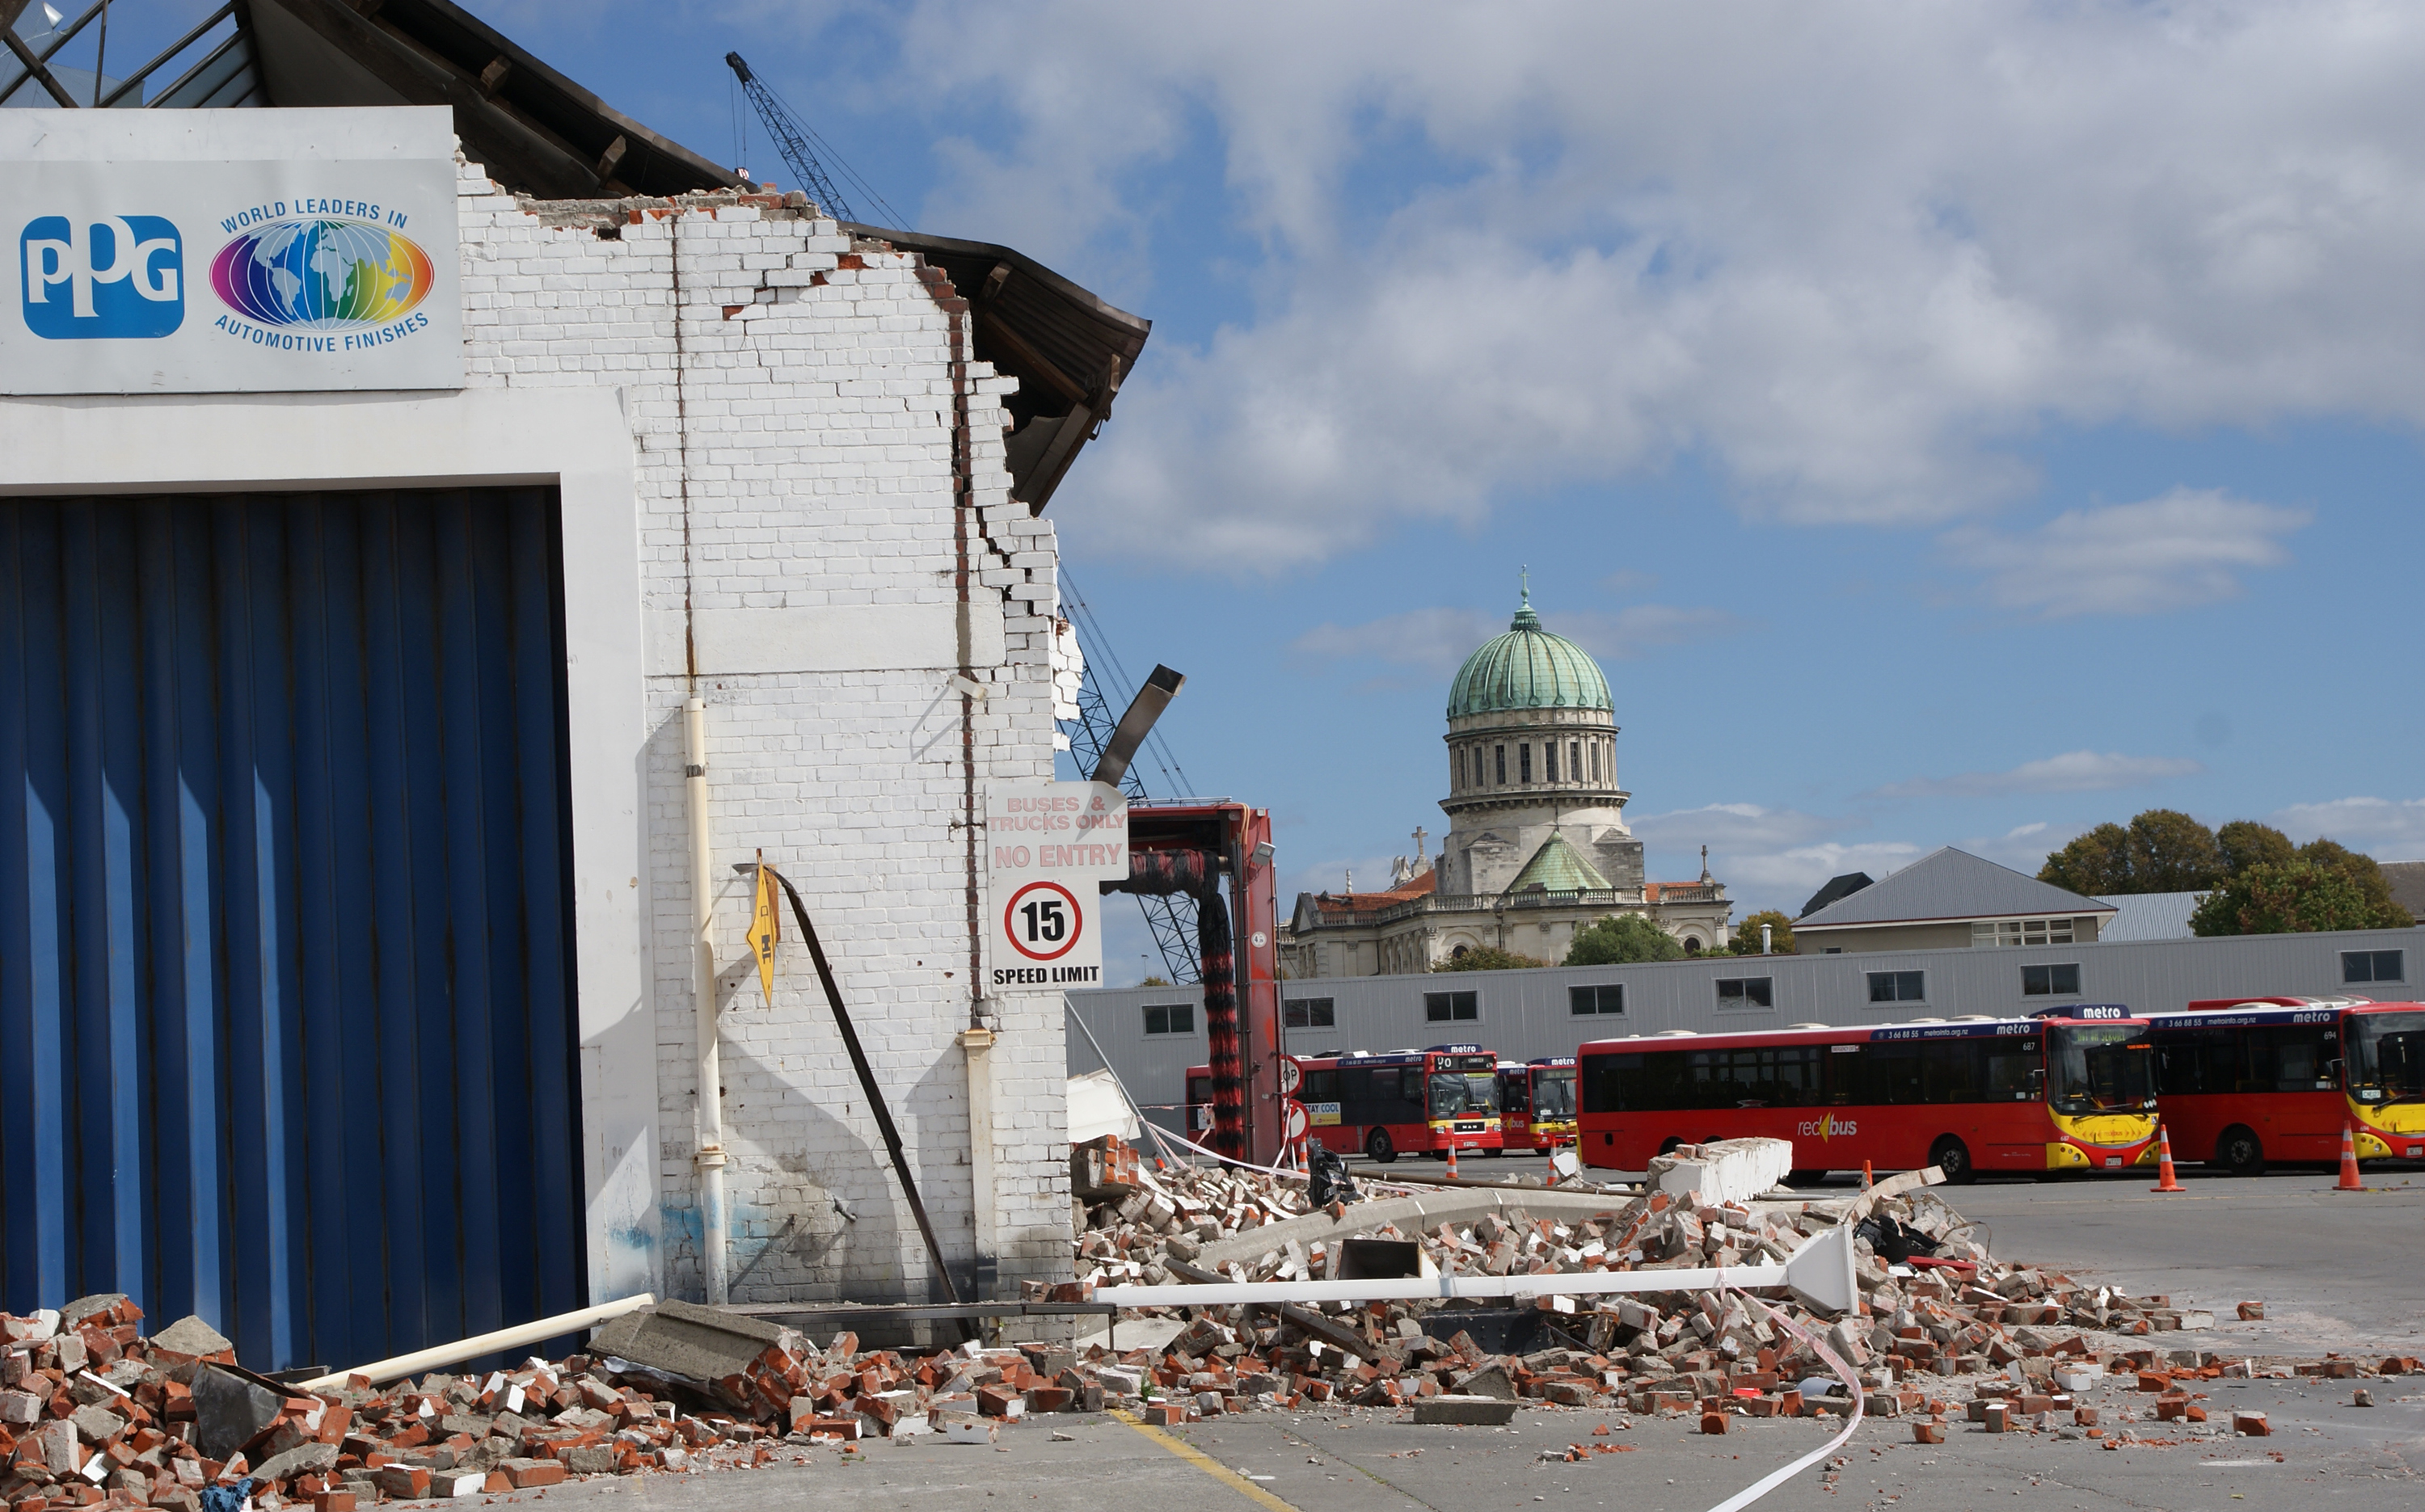
transport, vehicle, broken, ruins, newzealand, waste, earthquake, seismic